David Ross (lawyer)

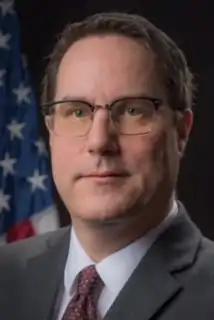
Official portrait, 2018

David Patrick Ross is an American environmental and land-use lawyer who served as the Assistant Administrator of the Environmental Protection Agency (Office of Water) from 2018 to 2021. Prior to his EPA role, he was a Wisconsin assistant attorney general and director of the state's environmental-protection judicial unit.